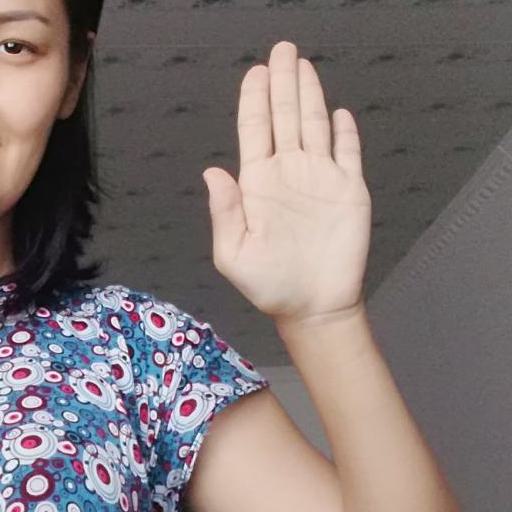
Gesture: stop